Cyclone Vayu

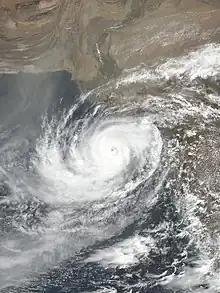
Vayu at peak intensity on 13 June, just off the coast of Gujarat's Saurashtra Peninsula

Very Severe Cyclonic Storm Vayu was a strong tropical cyclone that caused moderate damage in India during June 2019. It was the strongest tropical cyclone to affect the Saurashtra Peninsula of northwestern India since the 1998 Gujarat cyclone. Vayu was the third tropical depression, third cyclonic storm and second very severe cyclonic storm of the 2019 North Indian Ocean cyclone season, and the first of which to form in the Arabian Sea. Vayu originated from a low-pressure area that was first noted by the India Meteorological Department (IMD) on 9 June, near the northern Maldives. After consolidating into a depression, the storm tracked slowly north-northwestward over the eastern Arabian Sea, and reached cyclonic storm intensity late on 10 June. Steady strengthening continued into 11 June, and the storm underwent rapid intensification late in the day. Vayu reached peak intensity as a high-end very severe cyclonic storm at 06:00 UTC on 12 June, with three-minute sustained winds of and a minimum pressure of 970 hPa (28.64 inHg). Despite initially being forecast to make landfall in the state of Gujarat, Vayu turned abruptly to the west on 13 June and moved away from the coast. The system weakened gradually as it tracked slowly towards the Arabian Peninsula, then weakened more quickly after beginning to accelerate back towards India on 16 June. Vayu was downgraded to a deep depression the following morning, and further to a depression a few hours later. The system degenerated into a well-marked low-pressure area late on 17 June, just before crossing the Gujarat coast. Vayu's remnants continued inland for several more hours, before dissipating on 18 June.